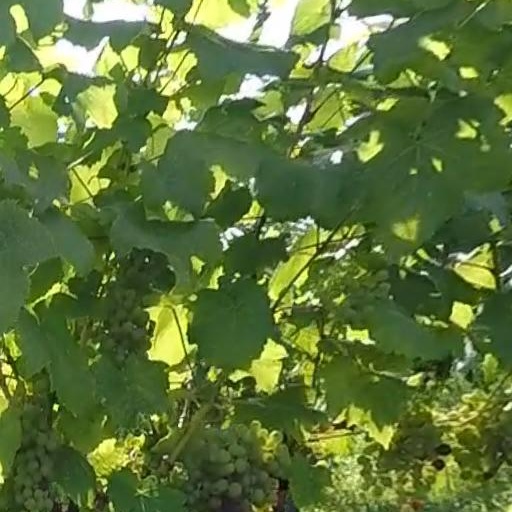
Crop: grape